Question: What is painted in this photo?
Tambaya: Me aka yiwa fenti a wannan hoton?
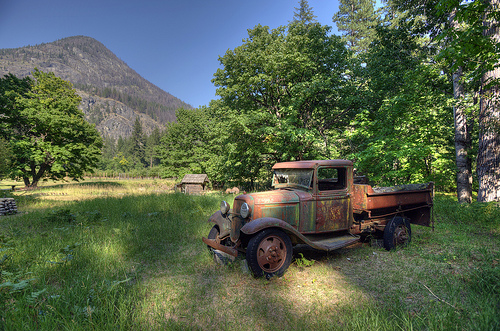
Answer: An old truck.
Amsa: Tsohuwar babbar mota.